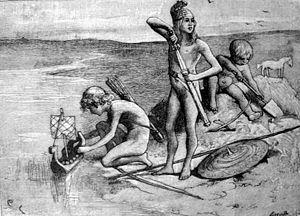
Mannus est le fils de Tuisto et l'ancêtre des peuples germaniques, selon Tacite, qui, dans La Germanie, évoque les croyances des Germains au Iᵉʳ siècle :